Jeena Marna Tere Sang

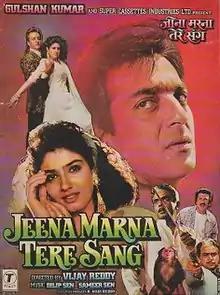
Promotional Poster

Jeena Marna Tere Sang is a 1992 Indian Hindi-language romantic action film directed by B. Vijay Reddy. It stars Sanjay Dutt and Raveena Tandon. The movie is a remake of 1983 Kannada film "Prema Parva" starring Murali and Bhavya. This Film Is Raveena's Only Release In 1992 .